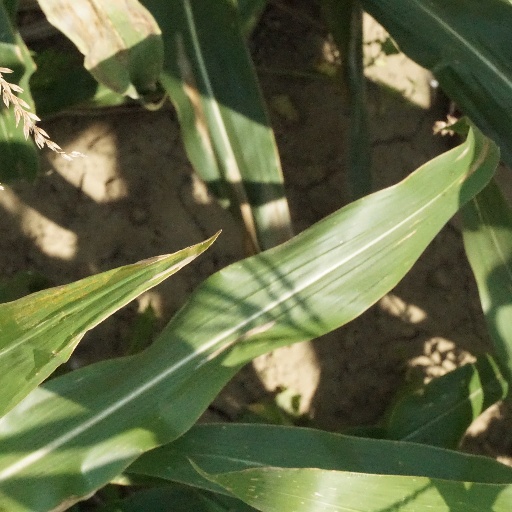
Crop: maize; corn